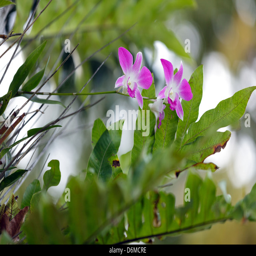
pink and white orchid flowers and fern leaves growing on a tree trunk